Christiansburg Presbyterian Church

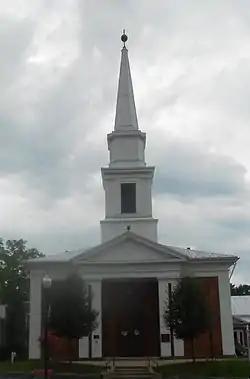
Christiansburg Presbyterian Church, July 2013

Christiansburg Presbyterian Church is a historic Presbyterian church located at 107 W. Main Street in Christiansburg, Montgomery County, Virginia. The church was organized in 1827.